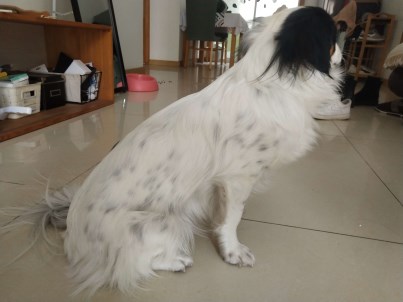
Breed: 3336-n000121-chinese_rural_dog